Mamod

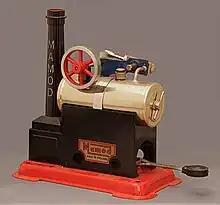
A Mamod SP1 stationary engine circa 1979

The SP1 model was developed based on the Mamod Minor 1, which had been in production since 1939 and was replaced by the SP1. It shared similarities with the Minor 1 in terms of the boiler, engine unit, and flywheel, particularly those without crank discs. However, notable differences included a new black die-cast chimney and a narrow solid fuel burner designed to accommodate a broken tablet. Unlike other SP engines, the SP1 featured a water plug instead of the standard Mamod water sight glass due to the smaller size of its boiler. The firebox remained unchanged from the older Minor 1, and some SP1 engines were built with the old Mamod Minor 1 boiler. The exhaust system was a simple open port, similar to the Minor 2 and MEC1 engines. Despite their limited power and torque, these engines were capable of operating at least one or two miniature tools. The production of the SP1 was discontinued in 1985 after a total of 27,500 units had been manufactured.